Penlee Battery

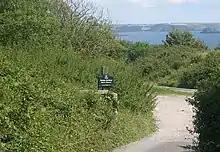
Penlee Battery today as a Nature Reserve.

Penlee Battery is a nature reserve lying on the coastal headland of Penlee Point on the Rame Peninsula, in southeast Cornwall, England.